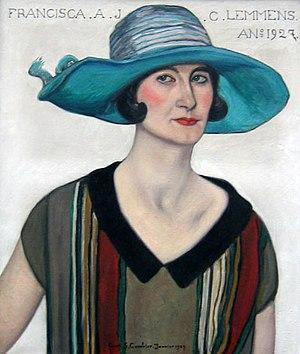
Portrait de Francisca Lemmens